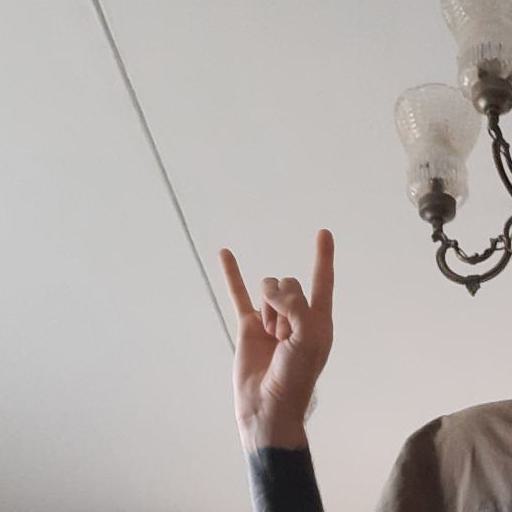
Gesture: rock